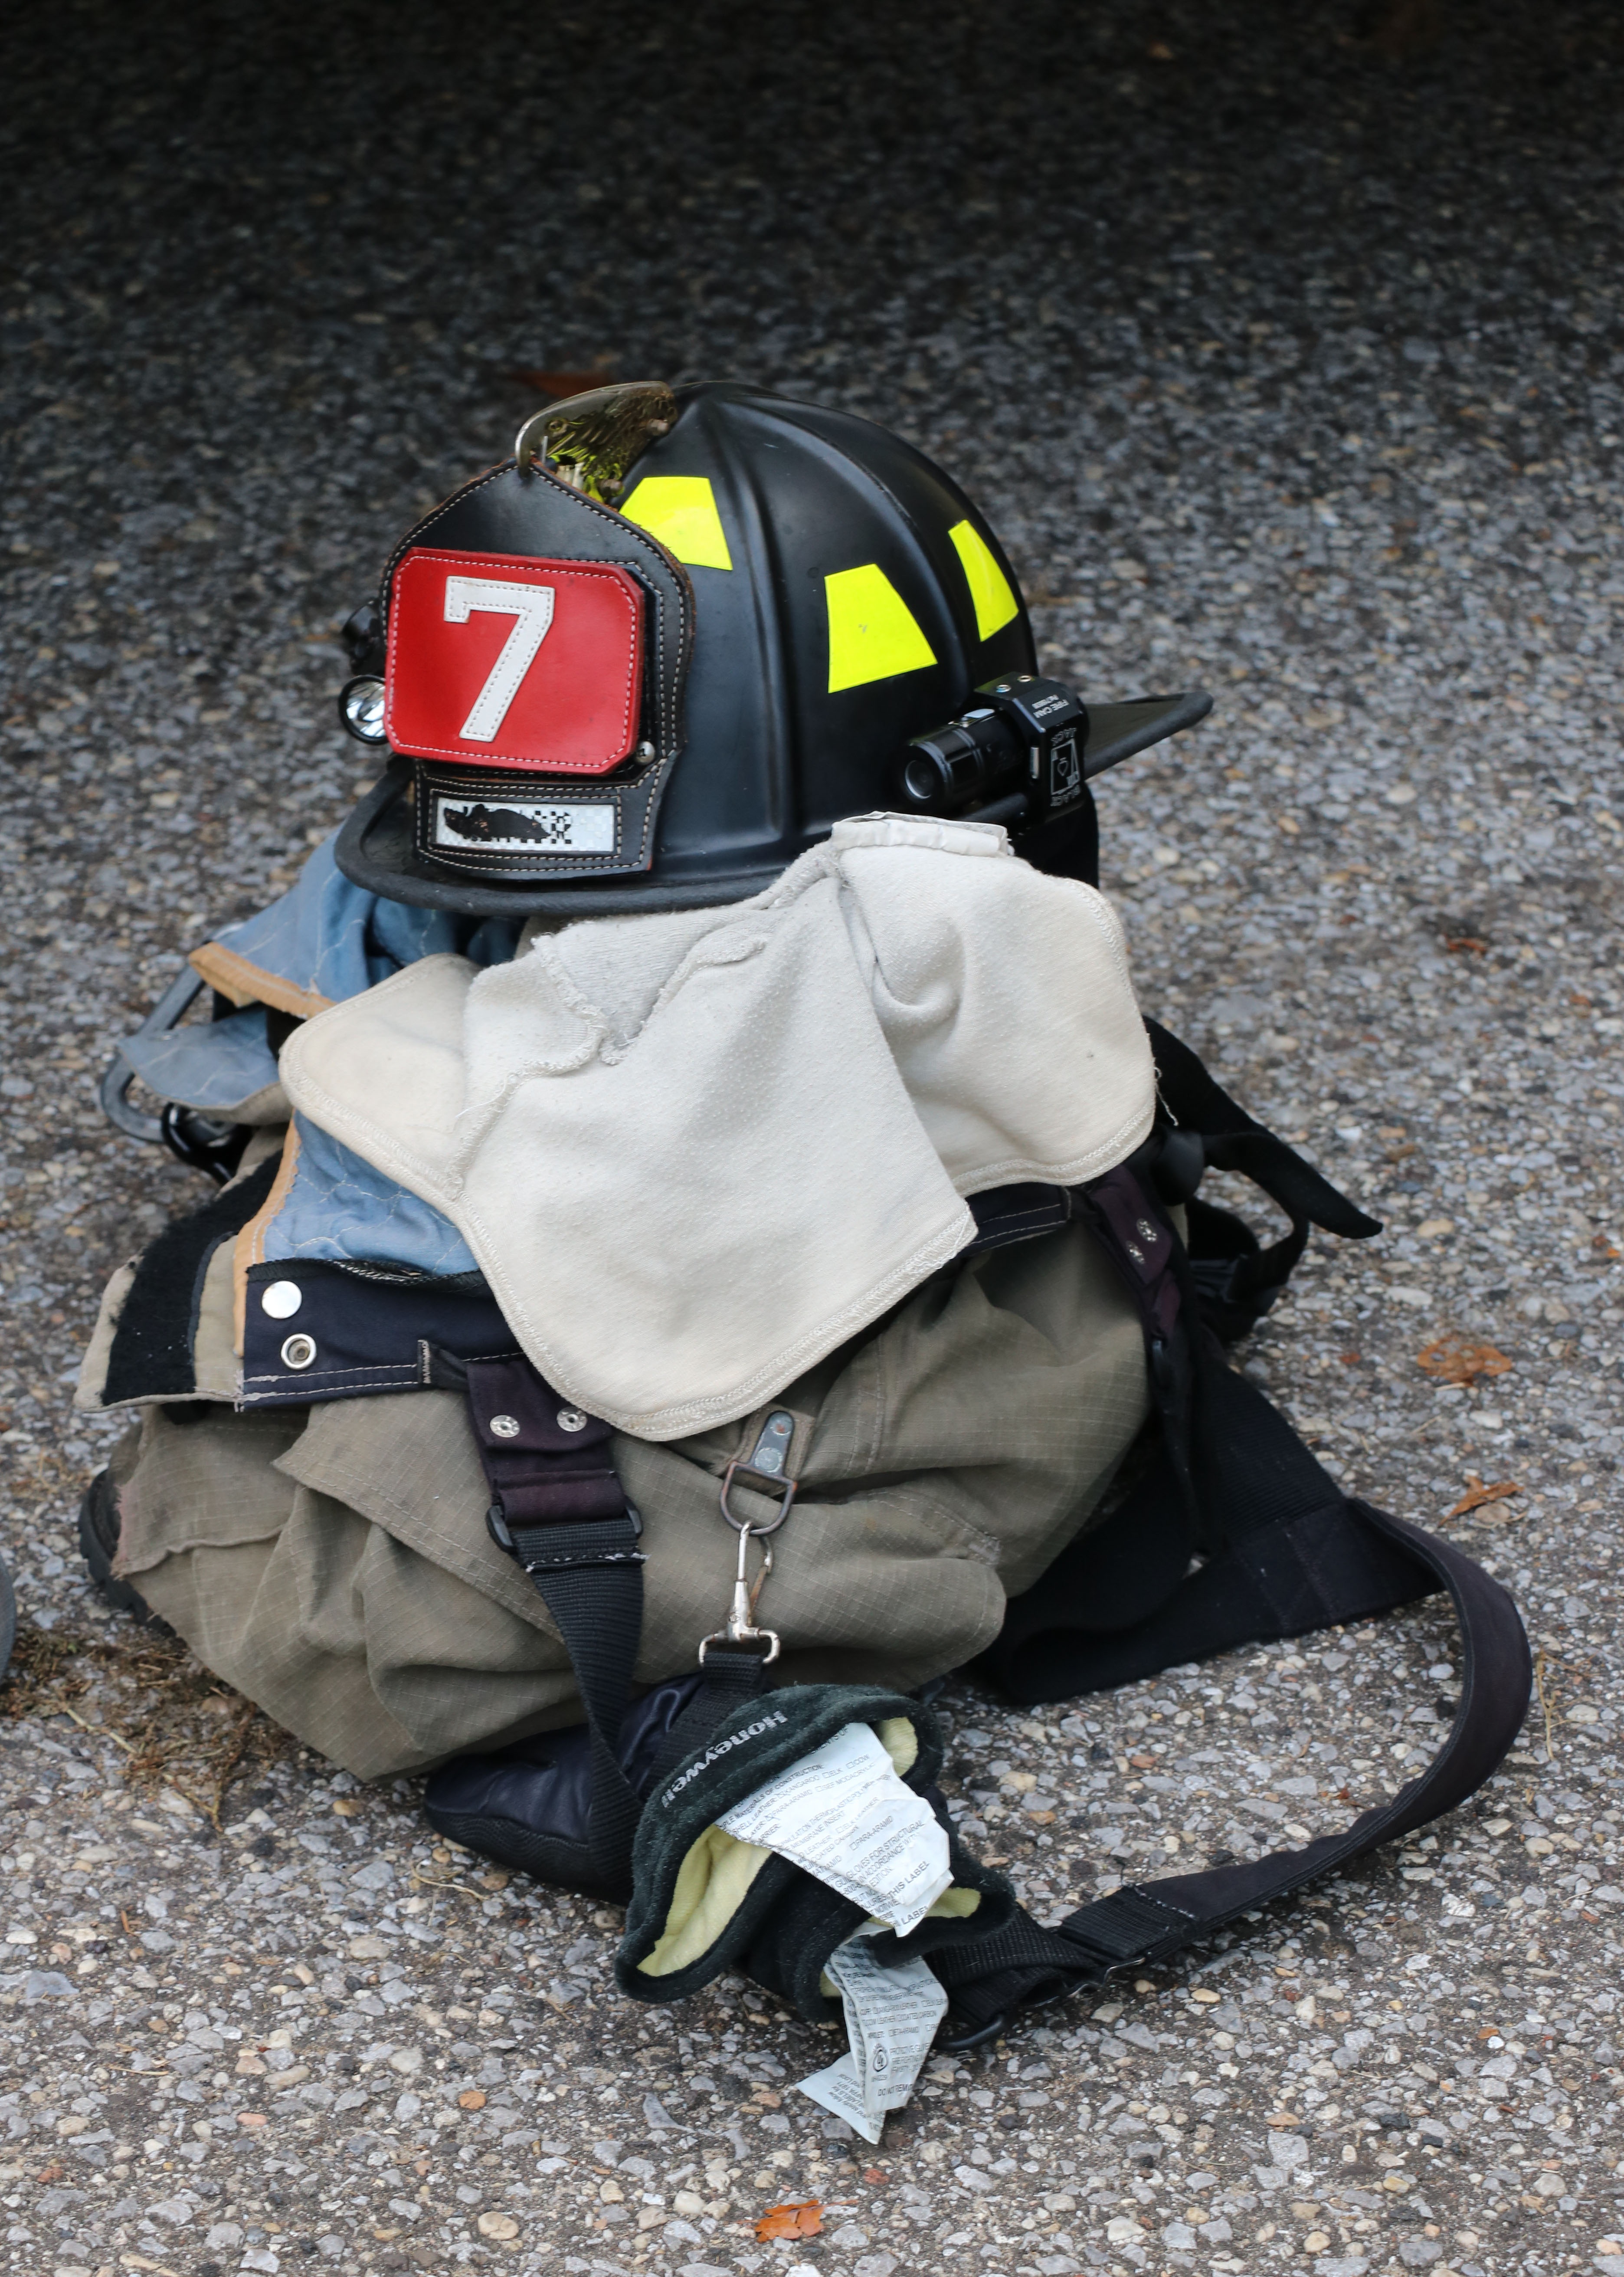
equipment, gear, fire, clothing, helmet, uniform, protection, costume, firefighter, firemen, baby carriage, firefighting, fire gear